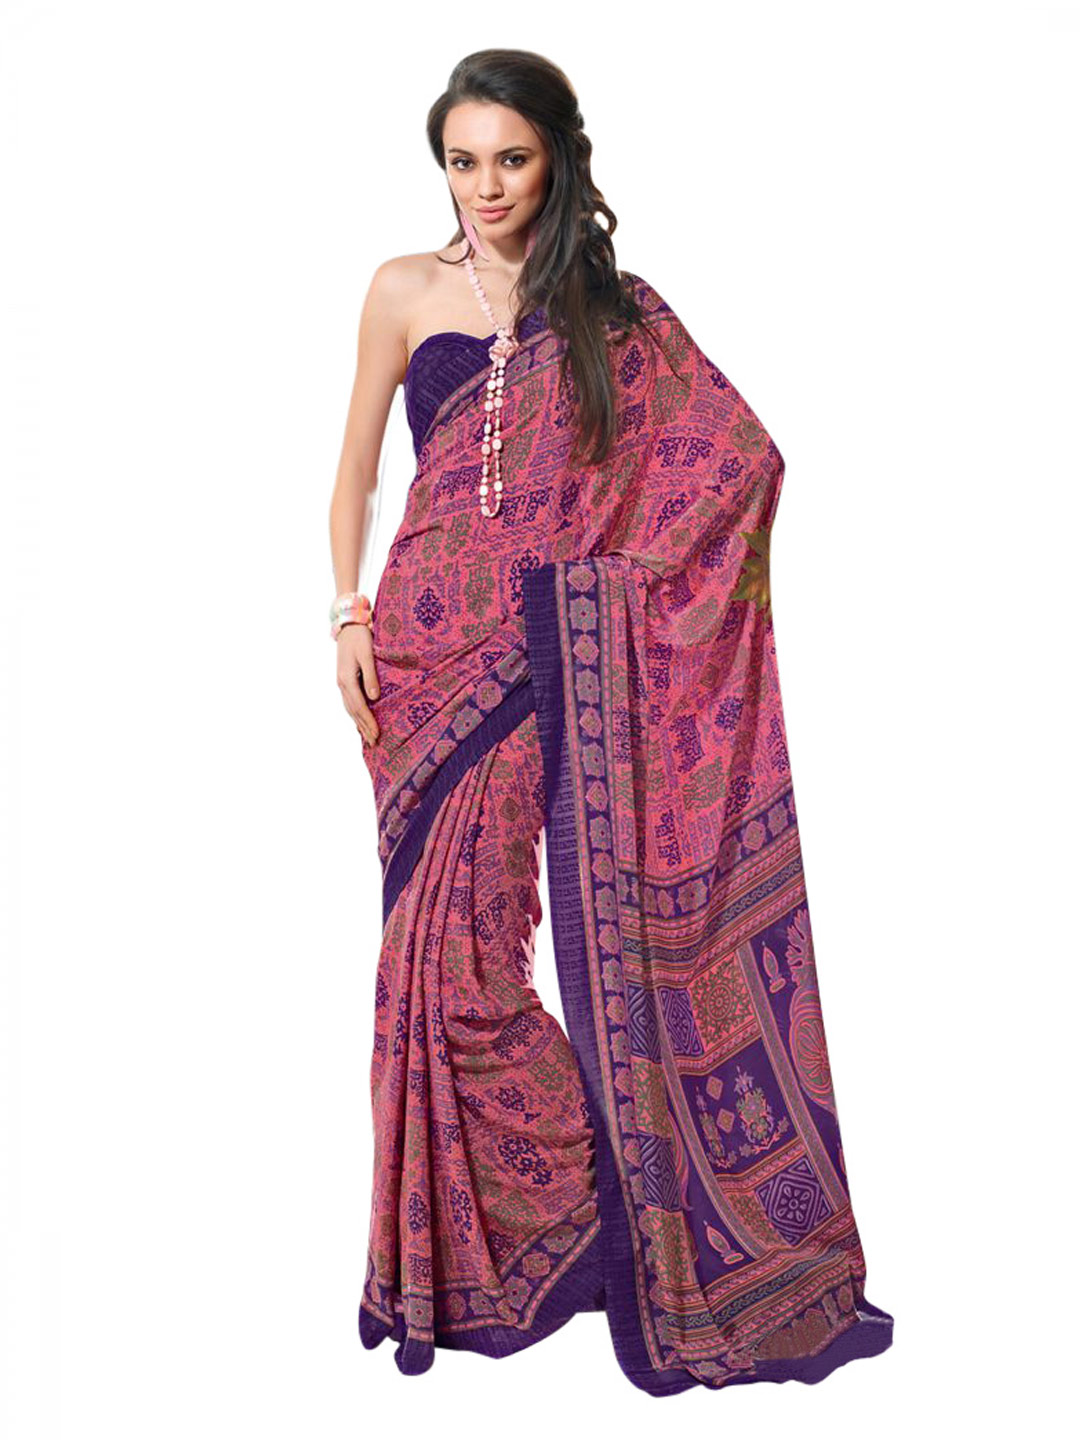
Prafful Purple & Pink Sari
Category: Apparel / Saree / Sarees
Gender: Women
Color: Purple
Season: Summer 2012
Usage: Ethnic